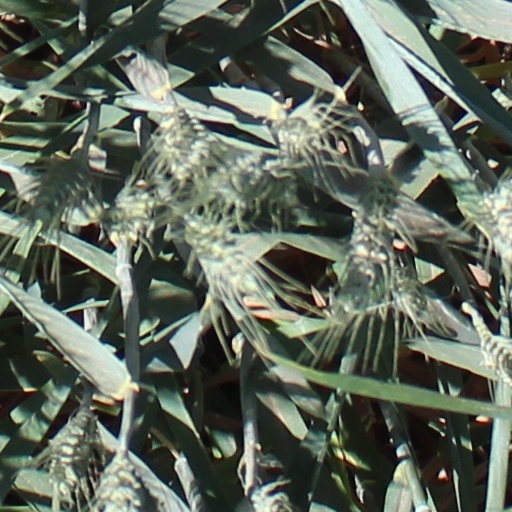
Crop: wheat